The Girl in the Park

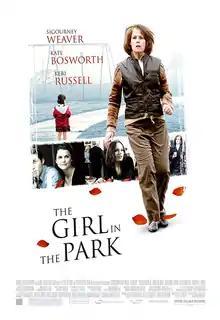

The Girl in the Park is a 2007 drama film, the first directed by David Auburn, screenwriter of "Proof" (2005) and "The Lake House" (2006). It stars Sigourney Weaver, Kate Bosworth and Keri Russell.